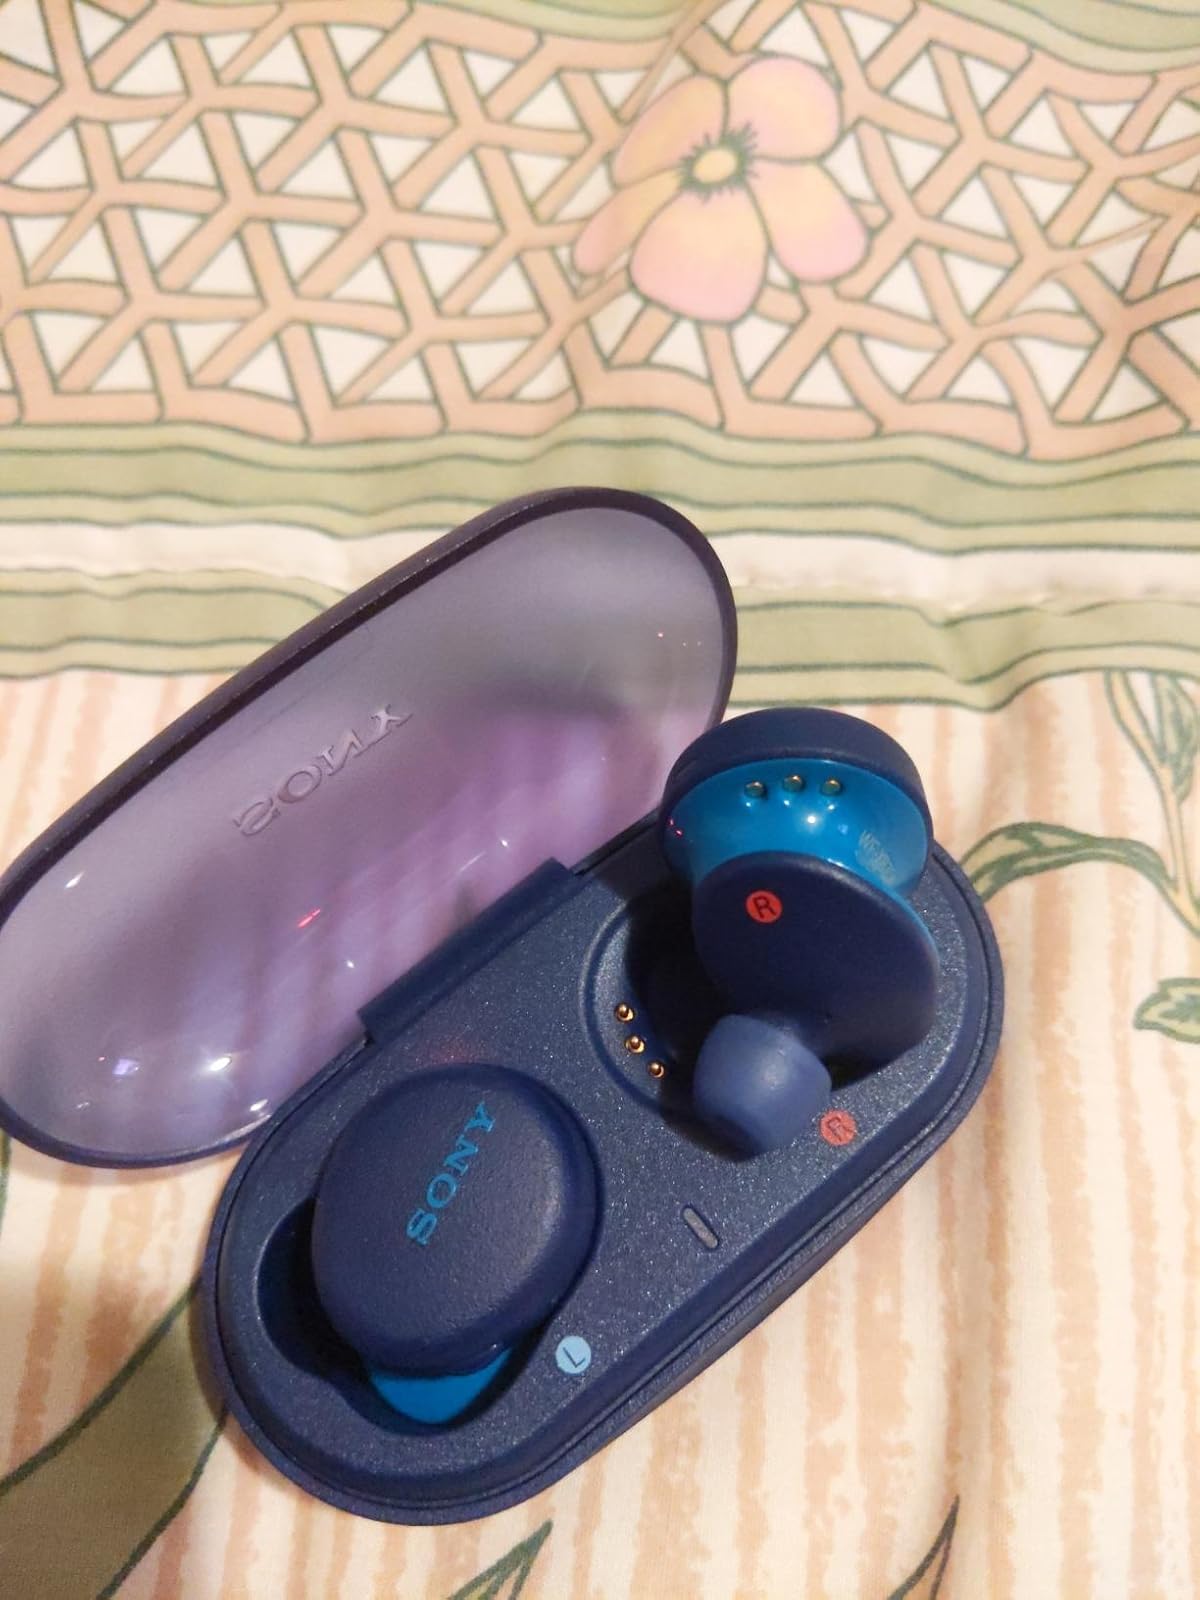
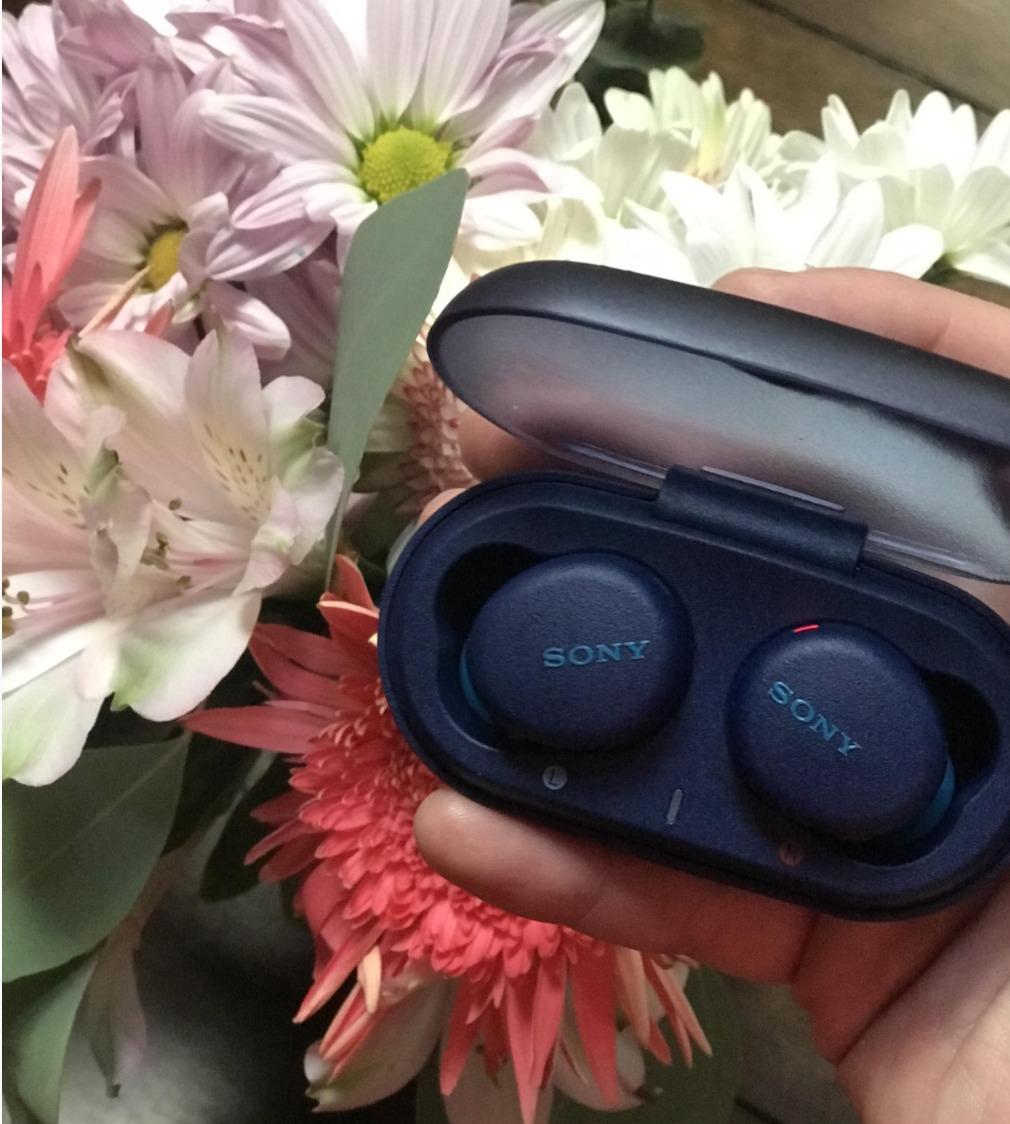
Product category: earbuds
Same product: yes